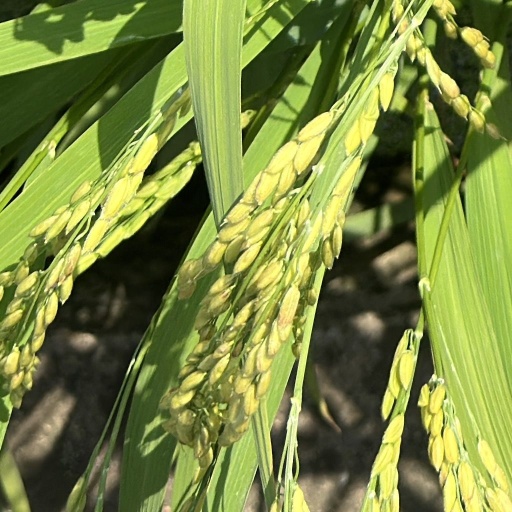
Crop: rice